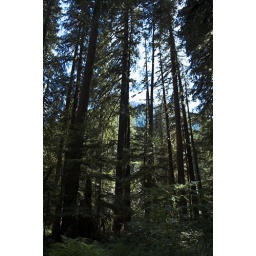
Barely visible in the bright light behind the trees is the peak of the next little mountain over.